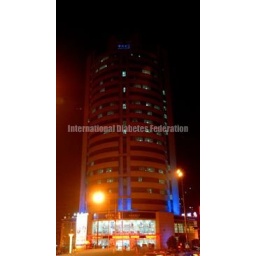
One of 27 monuments and buildings in China that went blue for World Diabetes Day 2010.